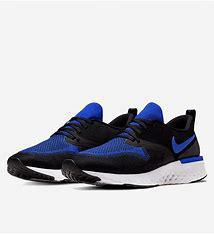
Brand: Nike
Model: Odyssey React Flyknit 2